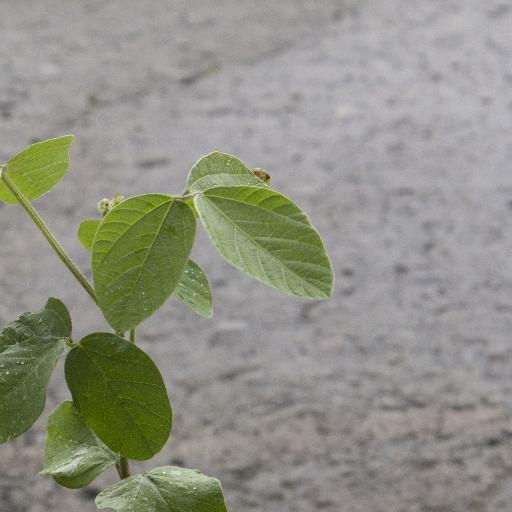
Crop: soybean